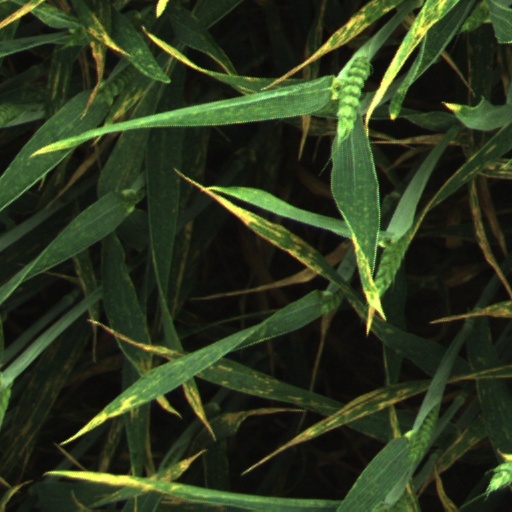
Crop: wheat